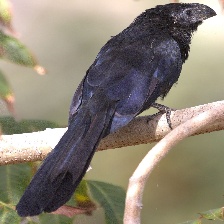
Species: GROVED BILLED ANI
Scientific name: CROTOPHAGA SULCIROSTRIS